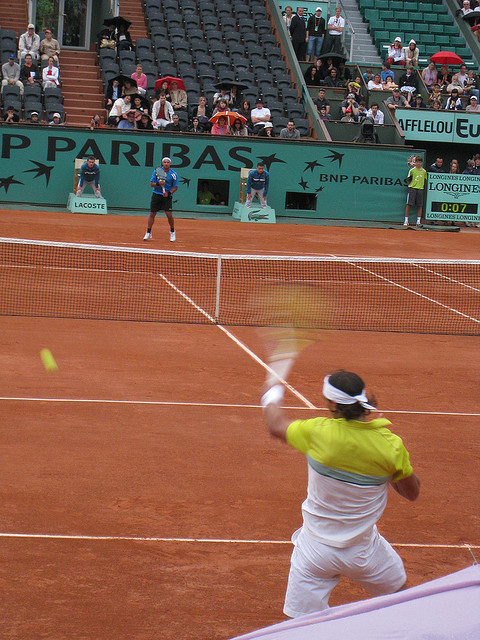
vận dộng viên tennis đang cầm vợt thi đấu tren sân